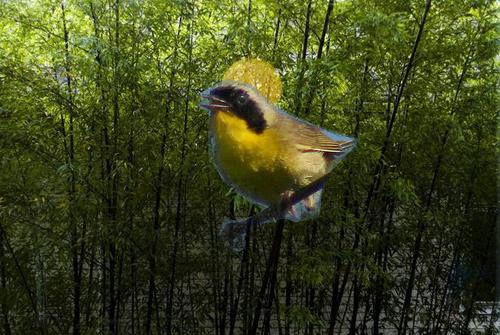
Bird species: Common_Yellowthroat
Bird type: landbird
Background: land